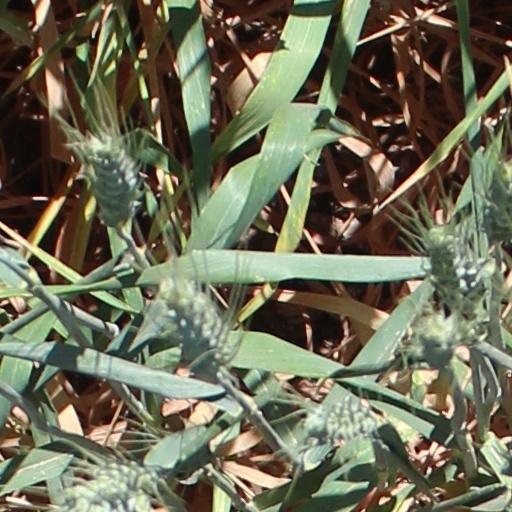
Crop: wheat